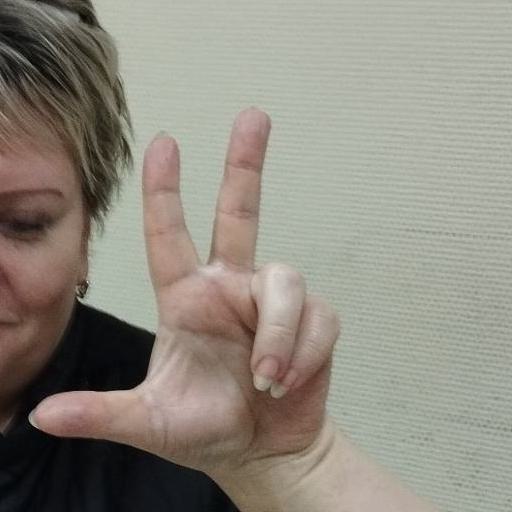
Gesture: three2